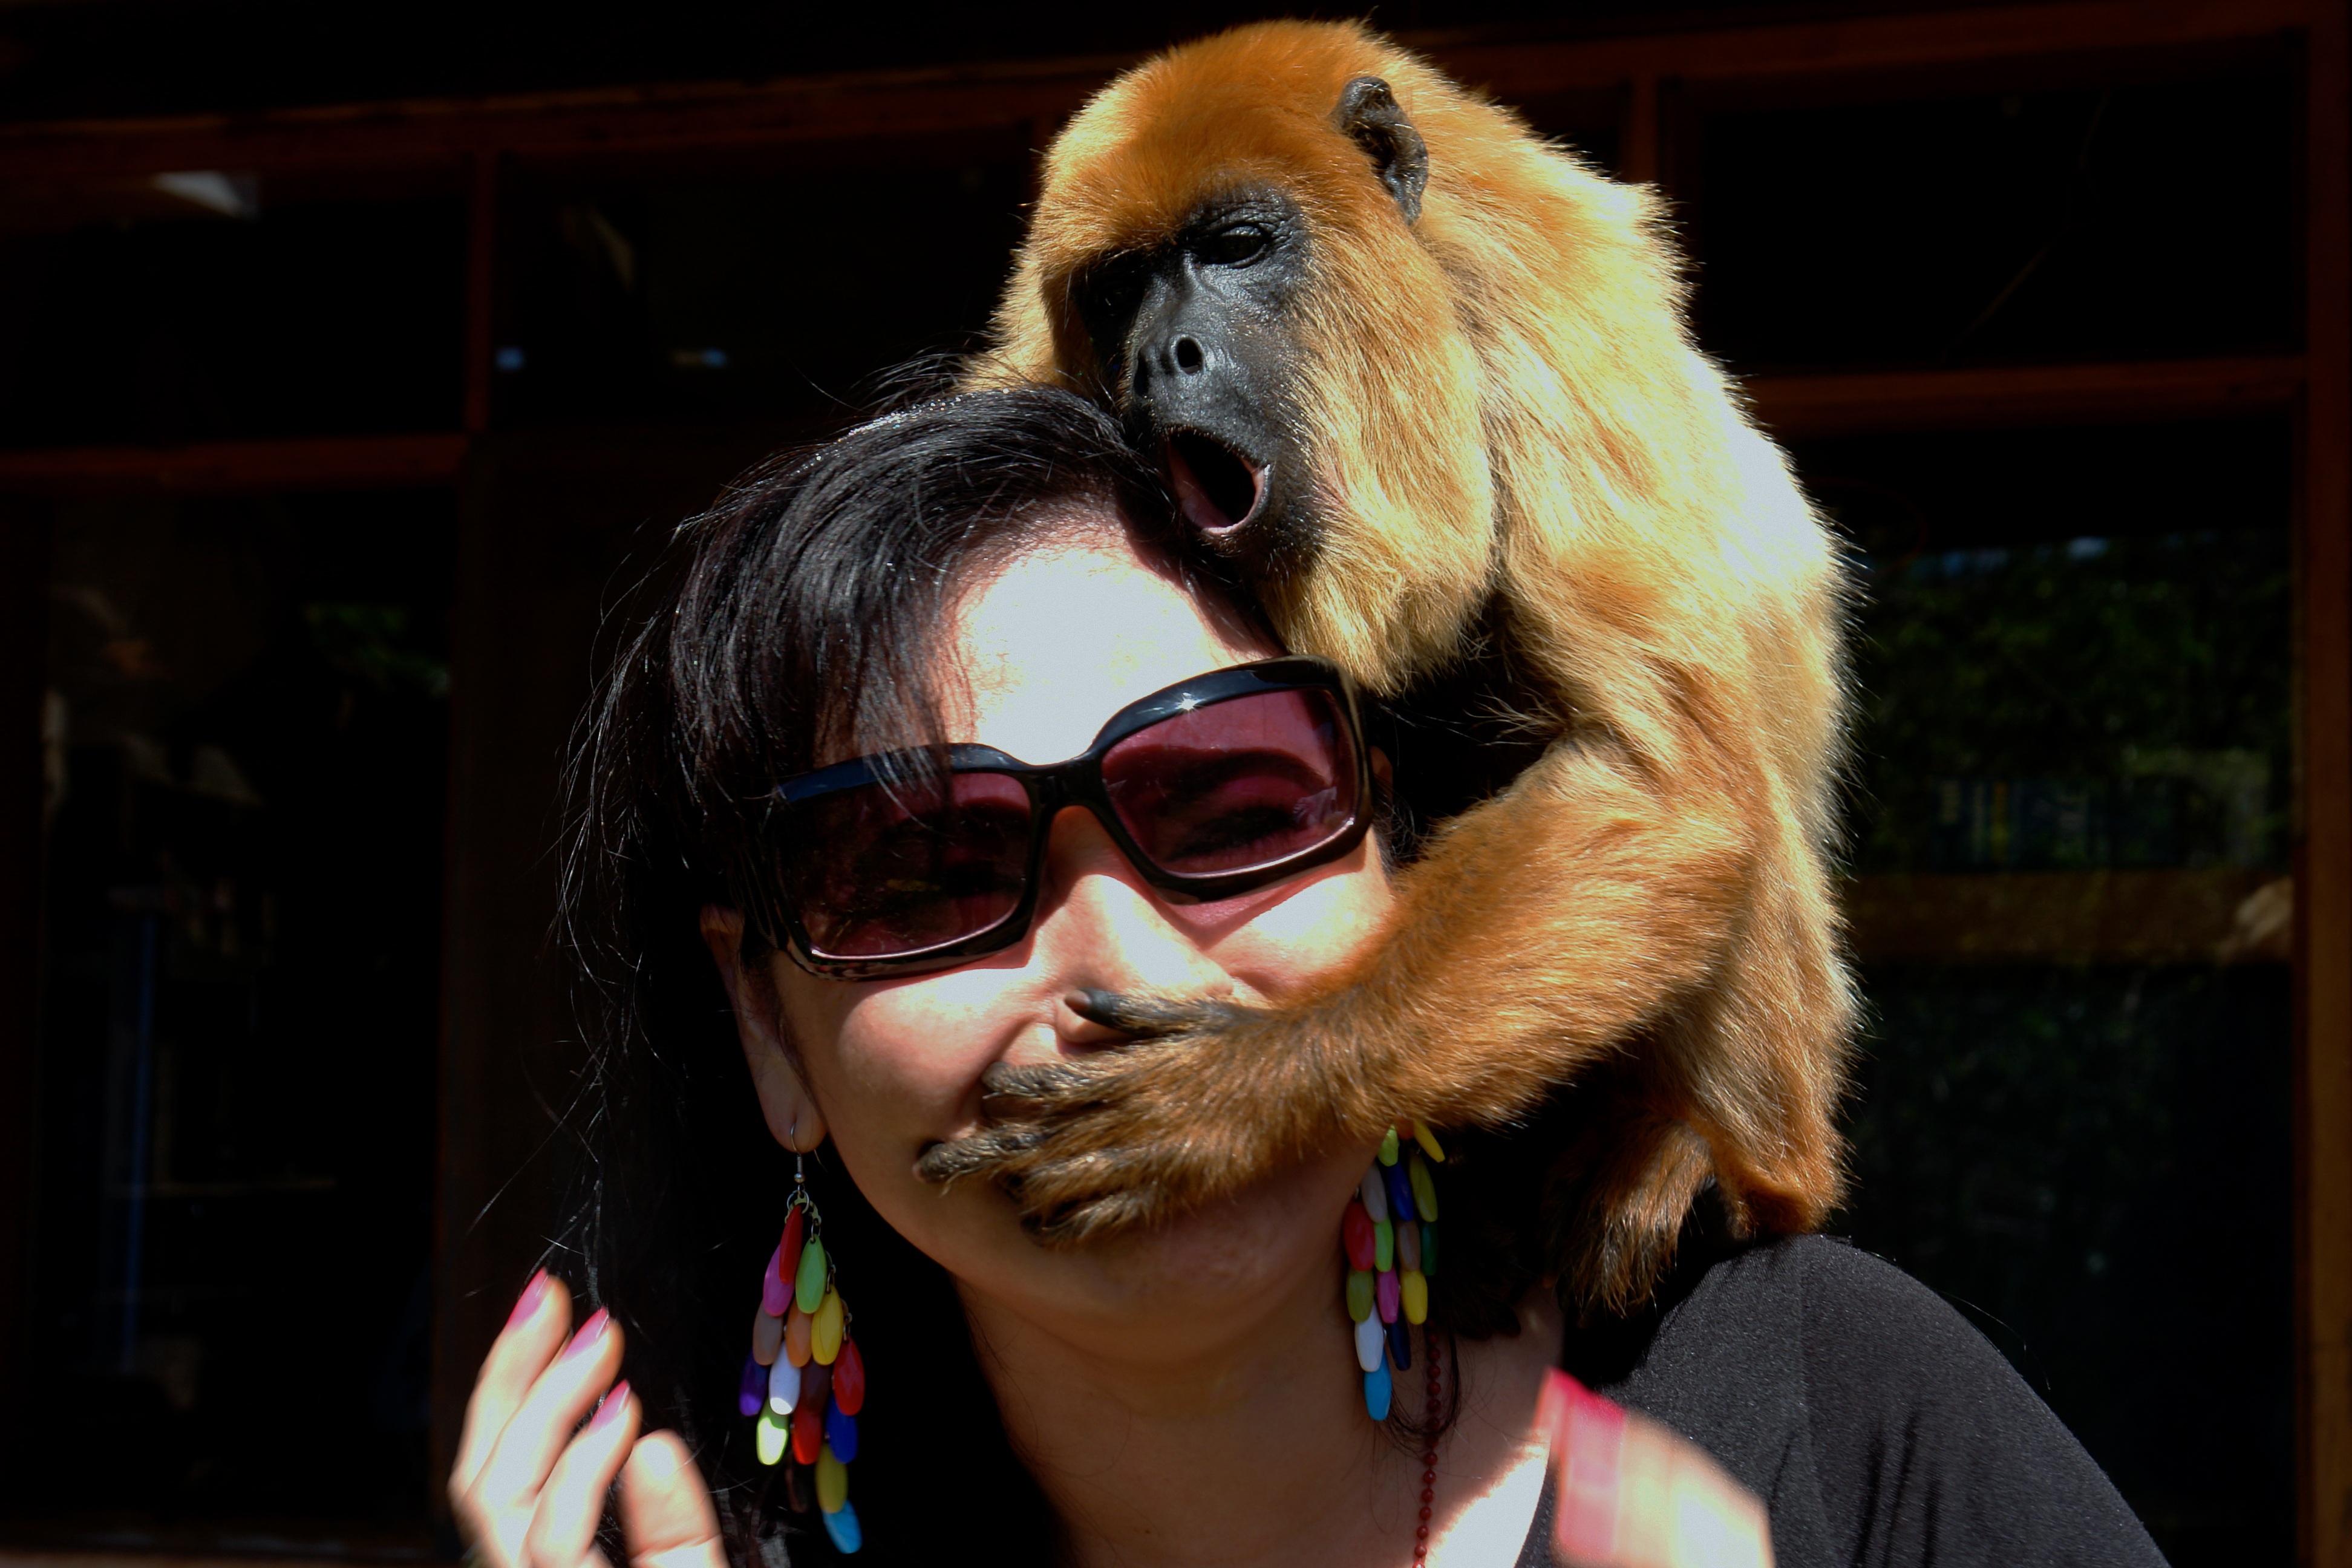
hair, fur, holiday, silence, mono, women, sunglasses, glasses, silent, pit, facial hair